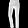
Label: Trouser